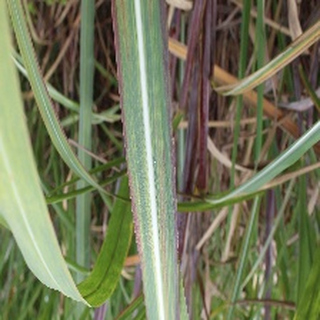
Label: sugarcane_bacterial_blight